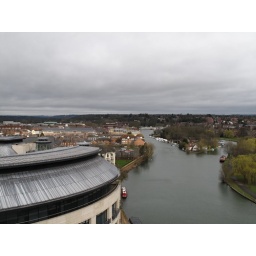
View out of the removed window in the office